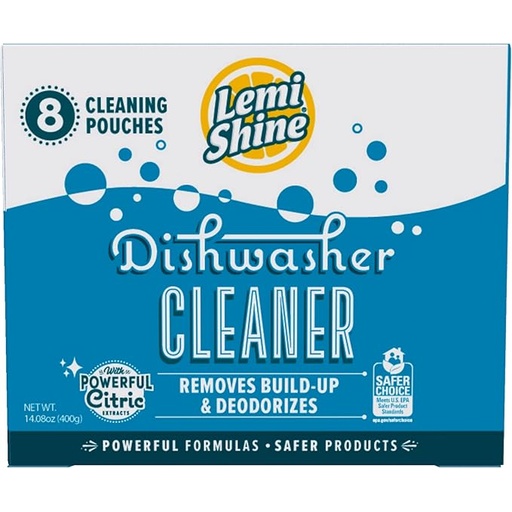
Lemi Shine Natural Dishwasher Cleaner Powered By Citric Acid | 100% Guaranteed Hard Water Cleaning Powder | Eco-Friendly Dishwasher Cleaner and Deodorizer With Fresh Lemon Scent (8 Count)
About This BUSTS BUILD-UP & RESTORES PERFORMANCE: No more playing hide and seek with hidden gunk. Clean your dish washing machine with this washer cleaner and watch the build-up disappear! Plus, your new squeaky clean dishwasher will run even smoother and get your dishes and glasses cleaner than ever before. POWERED BY CITRIC ACID: Harsh chemicals and additives can harm your dishes and home appliances. Lucky for you, this dish washer machine cleaner is an all-natural, household cleaning solution powered by citric acid, leaving it sparkly clean and smelling lemony fresh! EPA SAFER CHOICE CERTIFIED: Our septic system-friendly dishwasher cleaner is proud to be Safer Choice Certified by The U.S. Environmental Protection Agency (EPA). At Lemi Shine, it’s not just about a spotless home for cleaning supplies —it’s about keeping you, your family, and the planet safe. We got your back! MUCH MORE TO LOVE: Looking for a hard water stain remover or kitchen cleaner? Lemi Shine's natural cleaning products got it covered. This dishwasher cleaner is just one of many available in our award-winning line of household supplies and house cleaning supplies. Overview Brand : Lemi Shine Item Form : Powder Scent : Lemon Specific Uses For Product : Dishwasher Cleaning Material Feature : Biodegradable
Brand: LemiShine
Category: Home & Garden > Household Supplies > Household Cleaning Supplies > Household Cleaning Products > Dishwasher Cleaners > Limescale Removers